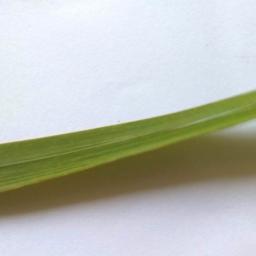
Label: Rice___Healthy